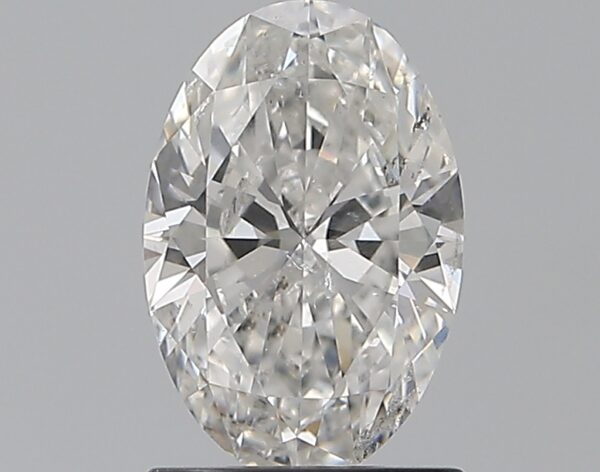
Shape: oval
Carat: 1.25
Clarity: SI2
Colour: F
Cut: EX
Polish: EX
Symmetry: EX
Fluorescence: N
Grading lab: GIA
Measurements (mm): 8.88 x 5.92 x 3.6